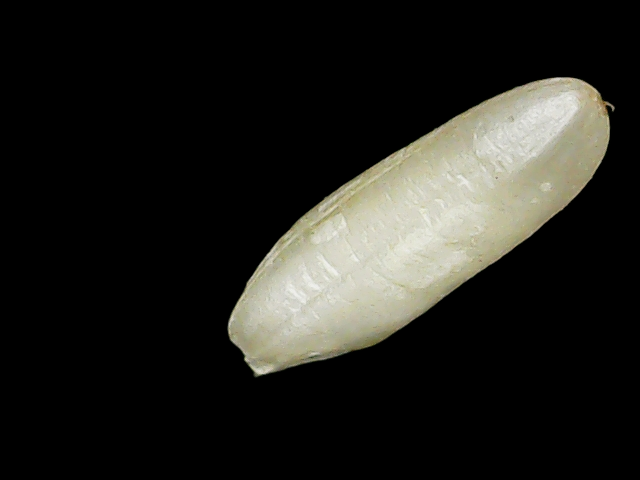
Rice variety: Binadhan26